What's a Wife Worth?

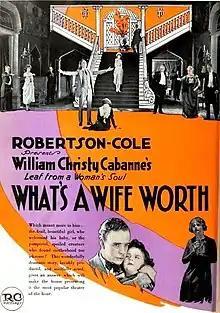
Advertisement

What's a Wife Worth? is a 1921 silent American melodrama film directed by Christy Cabanne and starring Casson Ferguson, Ruth Renick, and Cora Drew. It was released on March 27, 1921.